Fred Earl Norris Jr.

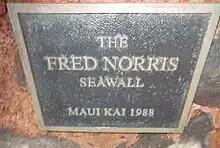
The plaque in honor of Fred Norris at Maui Kai

1210, 1218, 1230, 1234, 1242, 1248 and 1254 Turquoise Street; 1211, 1217, 1223, 1233 and 1237 Agate Street; 5210 Cardeno Drive, San Diego (1959-1960)